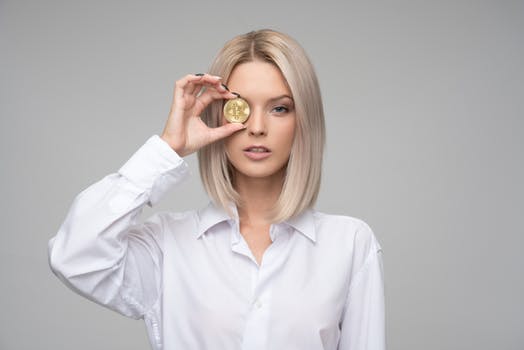
Label: No Watermark